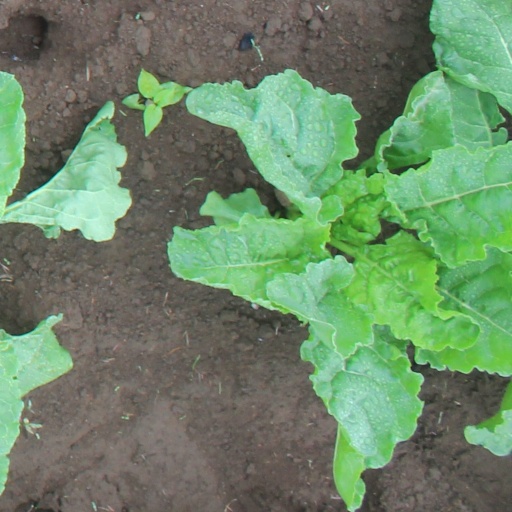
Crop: sugar beet